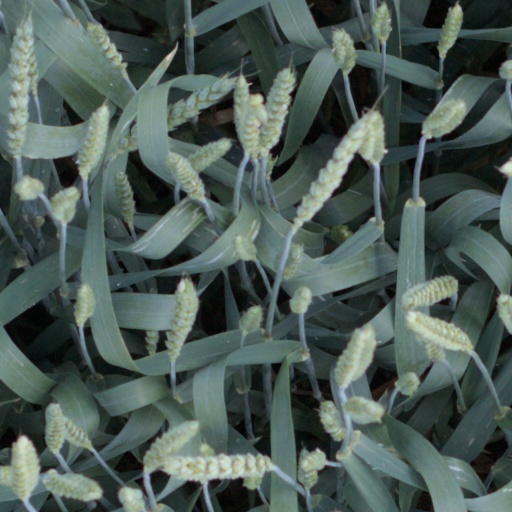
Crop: wheat